Canada in the Korean War

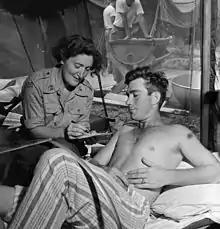
A lance corporal of the Canadian Army being tended to in the Norwegian Army Surgical Hospital, January 1951

From the summer of 1951 to the end of the war, most of the Canadian involvement centered on a small area north of Seoul "between the 38th parallel on the south and the town of Chorwon on the north, and from the Sami-Chon River east to Chail-li". The Canadian war front was about 30 miles across and was a section of the United Nations front occupied by British Commonwealth forces. Most of the Canadians' combat missions took place on the 30 mile zone. The Canadians' two main adversaries during the war were the Korean People's Army and the Chinese People's Volunteer Army in the Battle of Kapyong. Canada's military objective was to give military support towards the resolution of the war on the central front, which was central Korea.